Dunlop cheese

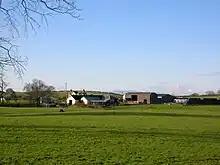
A view of Clerkland Farm in East Ayrshire where Dunlop Cheese is still made (as of 2007)

The characteristics of Dunlop cheese are that it is a mild, sweet, buttery-tasting cheese with a semi-soft texture when young but maturing to a fudgey or hard texture after a few months. Dunlop cheese is soft and tasteless when turned out of the chesset or mould. It requires from six to twelve months to mature, and to acquire the light, elegant, charming flavour and fragrance peculiar to the Dunlop, it must be kept in a thoroughly dry place and be frequently turned upside-down, as it undergoes a slight fermentation which heaves it a little on the top. One drawback of Dunlop cheese is that its nearest direct competitor, New Cheddar cheese, being dry and hard, retains its weight while kept in stock, and it is also in the condition at an earlier date to be exhibited in cuts.